Gokulam Kerala FC (women)

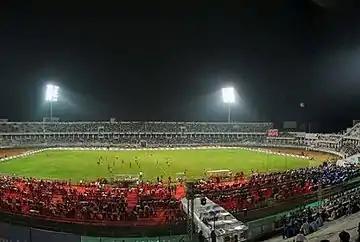
EMS Stadium on a matchday

Gokulam Kerala Women plays most of its home matches at the EMS Stadium, which is located in the heart of Calicut. They used the Malappuram District Sports Complex Stadium after allegations surfaced that the corporation authorities were not happy with the state of the EMS Stadium under GKFC's maintenance.